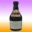
Label: bottle